Foton Gratour V3

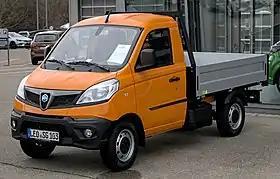
Piaggio Porter NP6.

Piaggio presented the second generation Piaggio Porter codenamed NP6 in January 2021. The new model is built together with Foton Group and is derived from the Foton Gratour V3. The main vehicle body is based on the post-facelift variant while the front bumper and grilles were completely redesigned and reengineering by Piaggio to be approved according to European emissions and safety standards. Production takes place in the Piaggio factory in Pontedera (Italy).